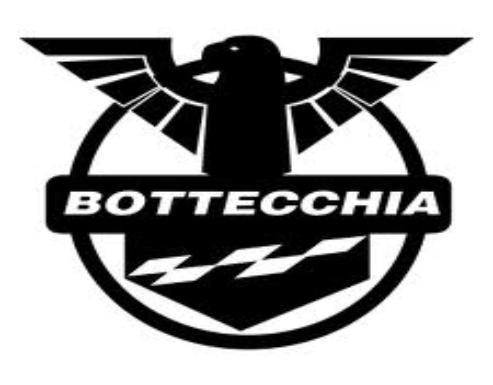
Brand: bottecchia
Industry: Transportation